Irresistible grace

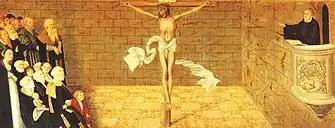
"The certain mark by which a Christian community can be recognized is the preaching of the gospel in its purity."—Luther

Like Calvinists, Lutherans view the work of salvation as monergistic in which an unconverted or unrepentant person always resists and rejects God and his ways. Even during conversion, the Formula of Concord says, humans resist "the Word and will of God, until God awakens him from the death of sin, enlightens and renews him." Furthermore, they both see the preaching of the gospel as a means of grace by which God offers salvation.